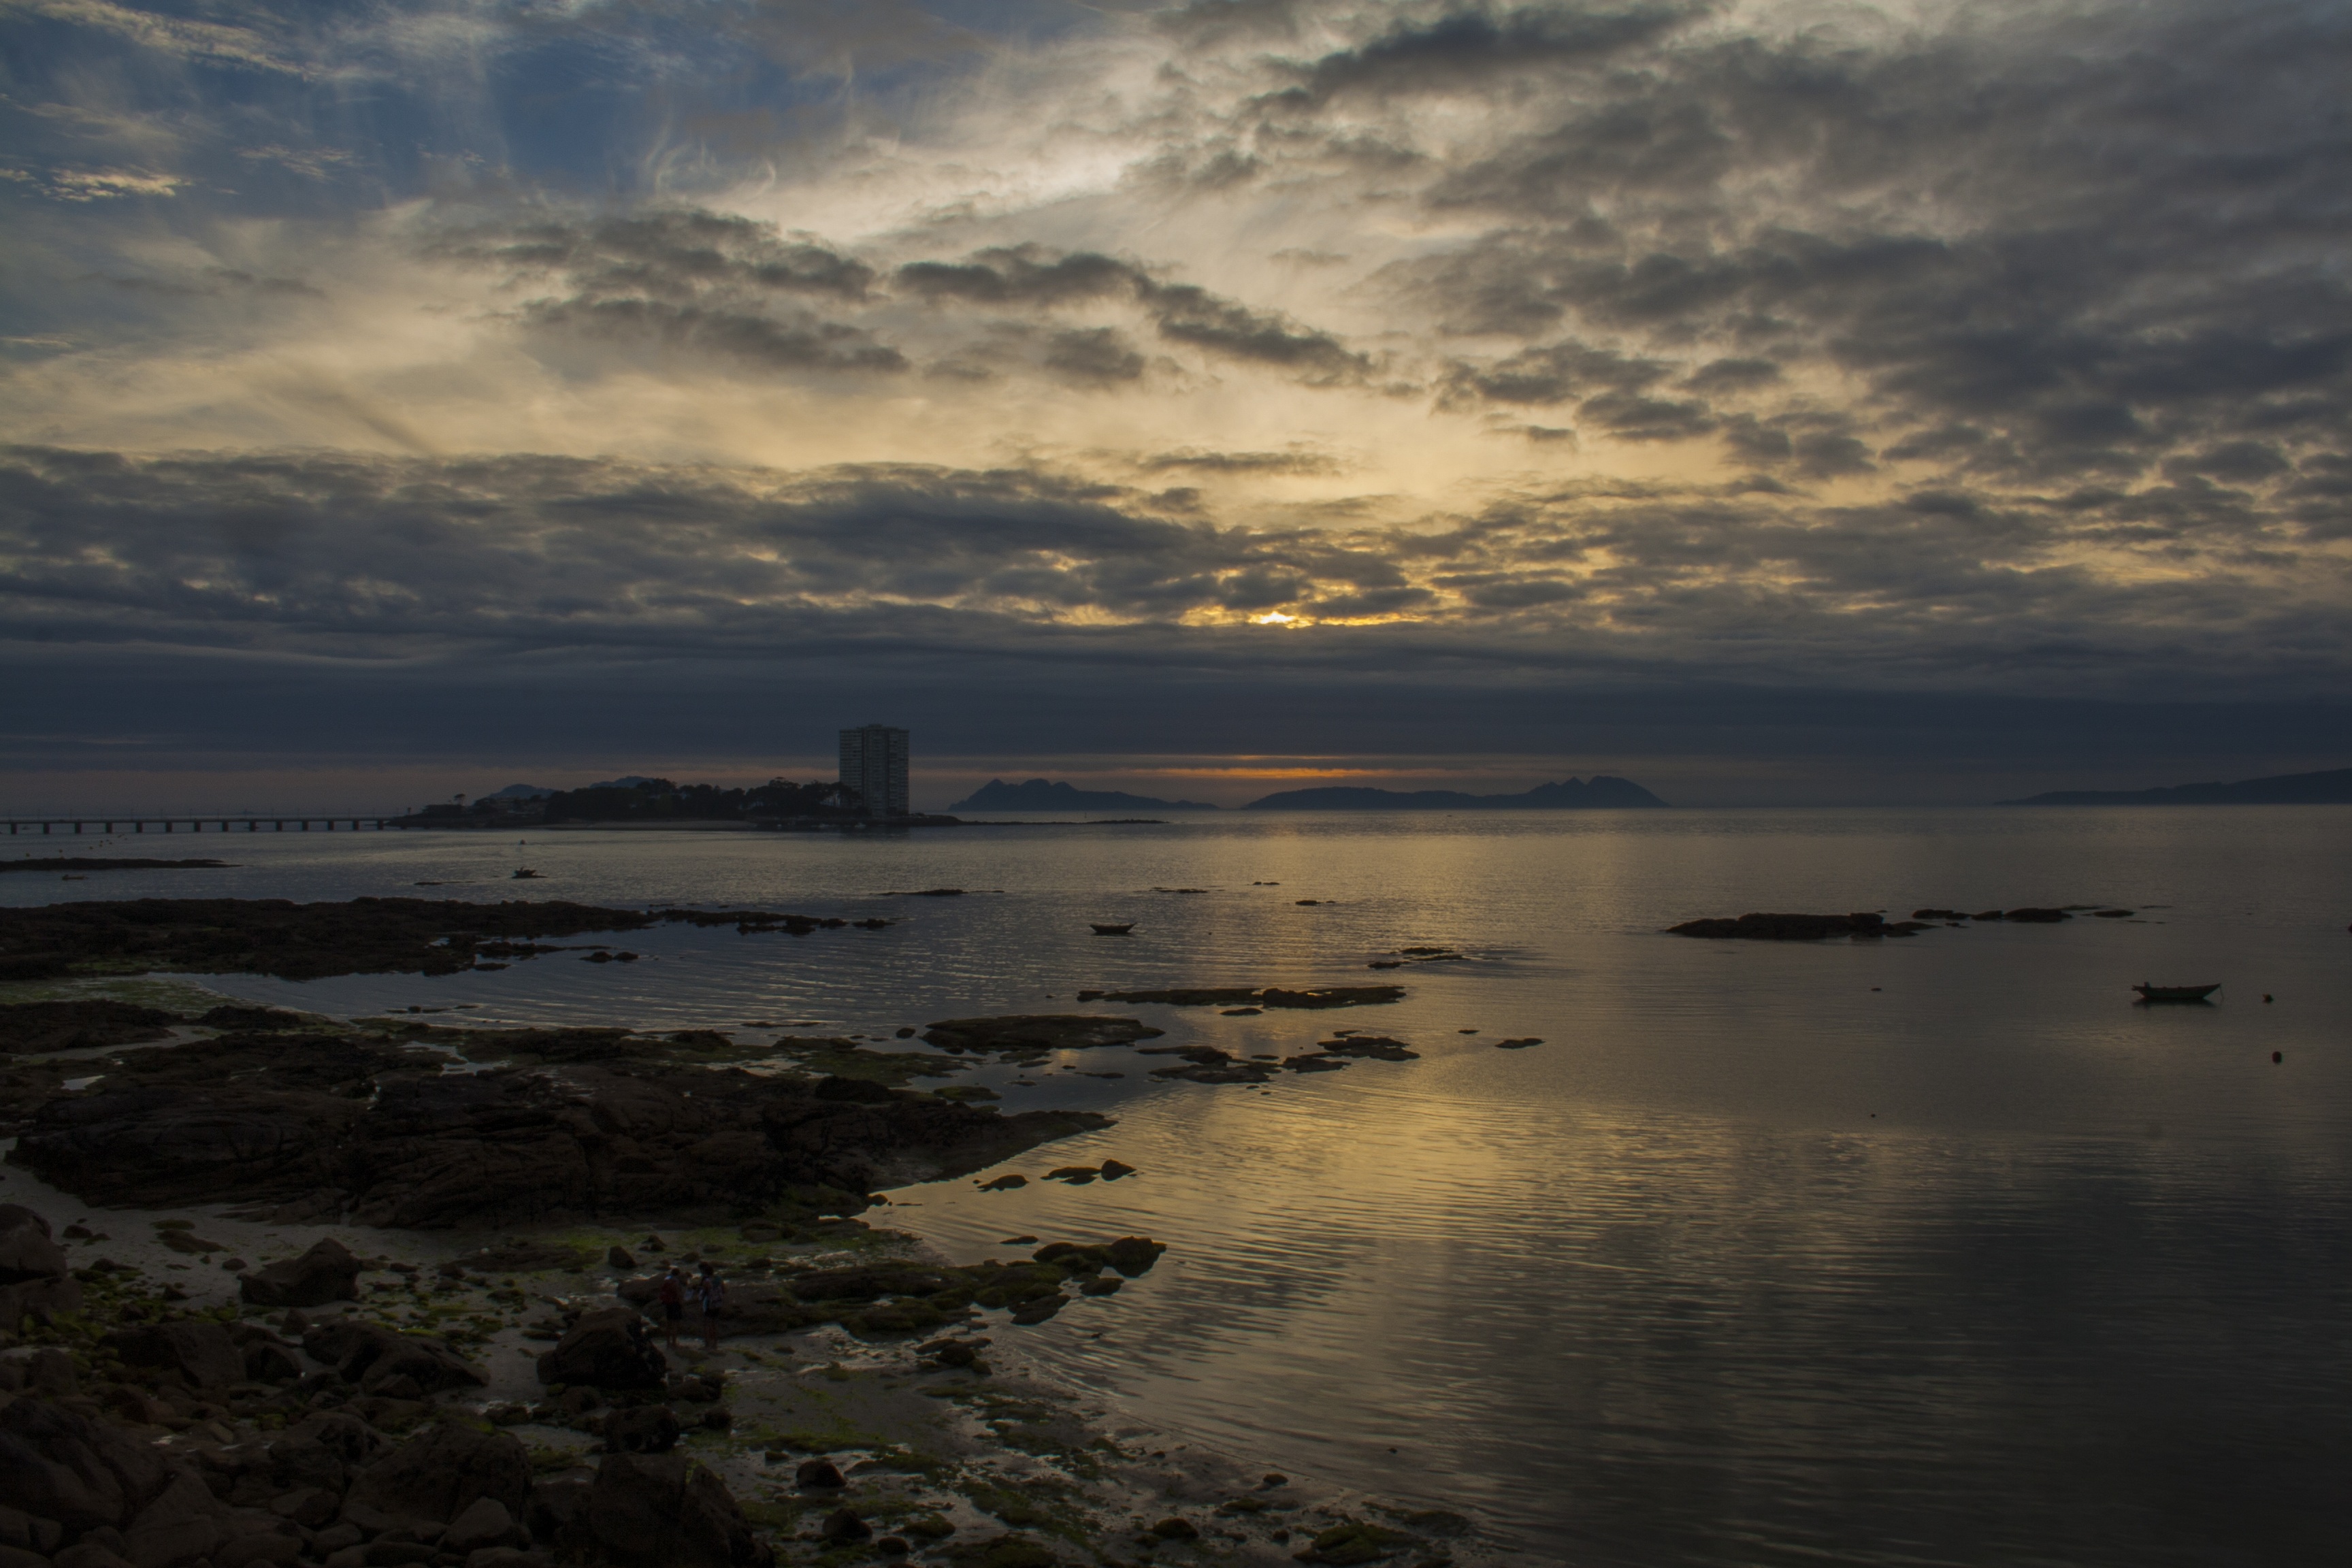
beach, landscape, sea, coast, nature, ocean, horizon, cloud, sky, sunrise, sunset, sunlight, morning, shore, wave, lake, dawn, dusk, evening, reflection, bay, islands, loch, afterglow, ria, meteorological phenomenon, atmospheric phenomenon